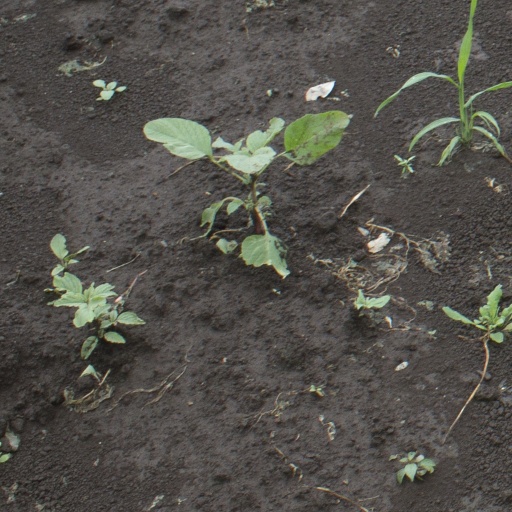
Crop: soybean